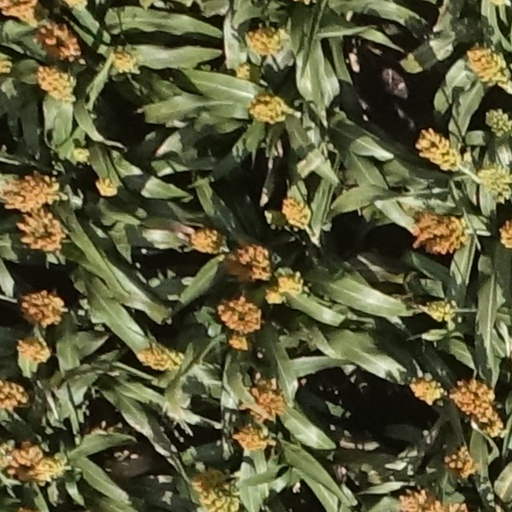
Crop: sorghum